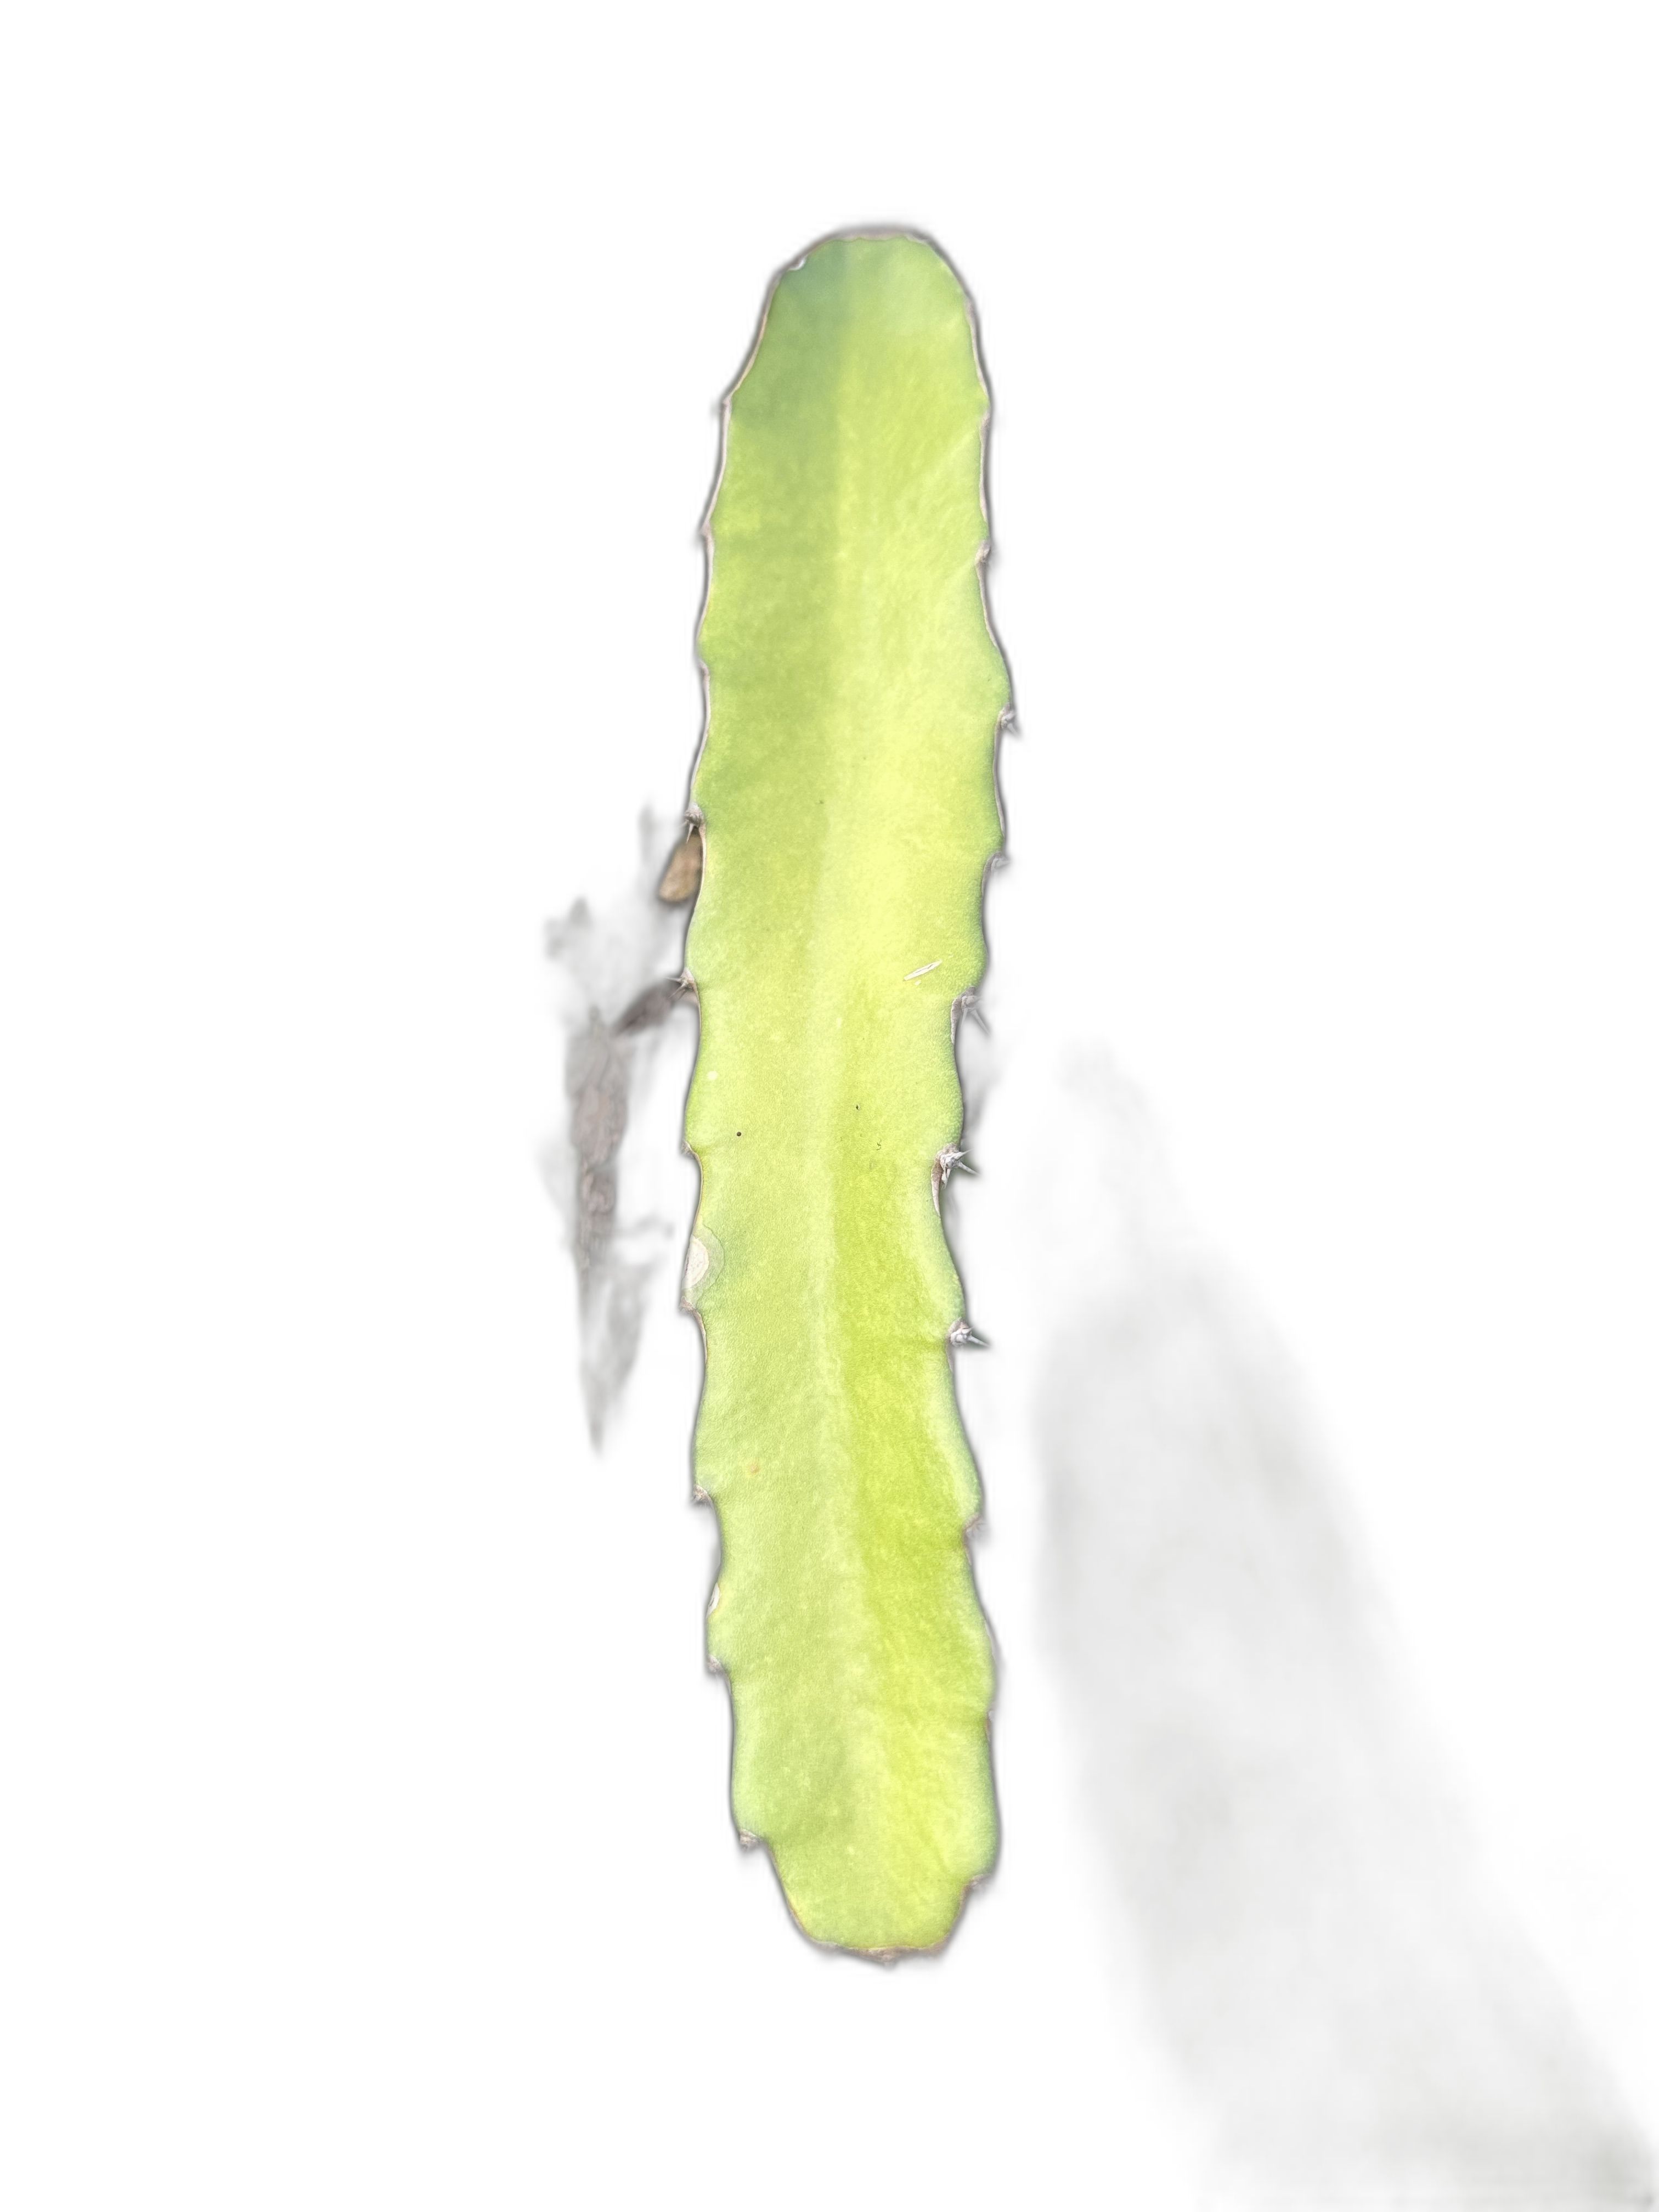
Label: Good leaf